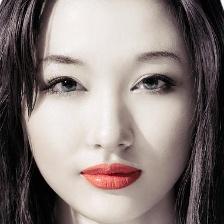
Label: faces